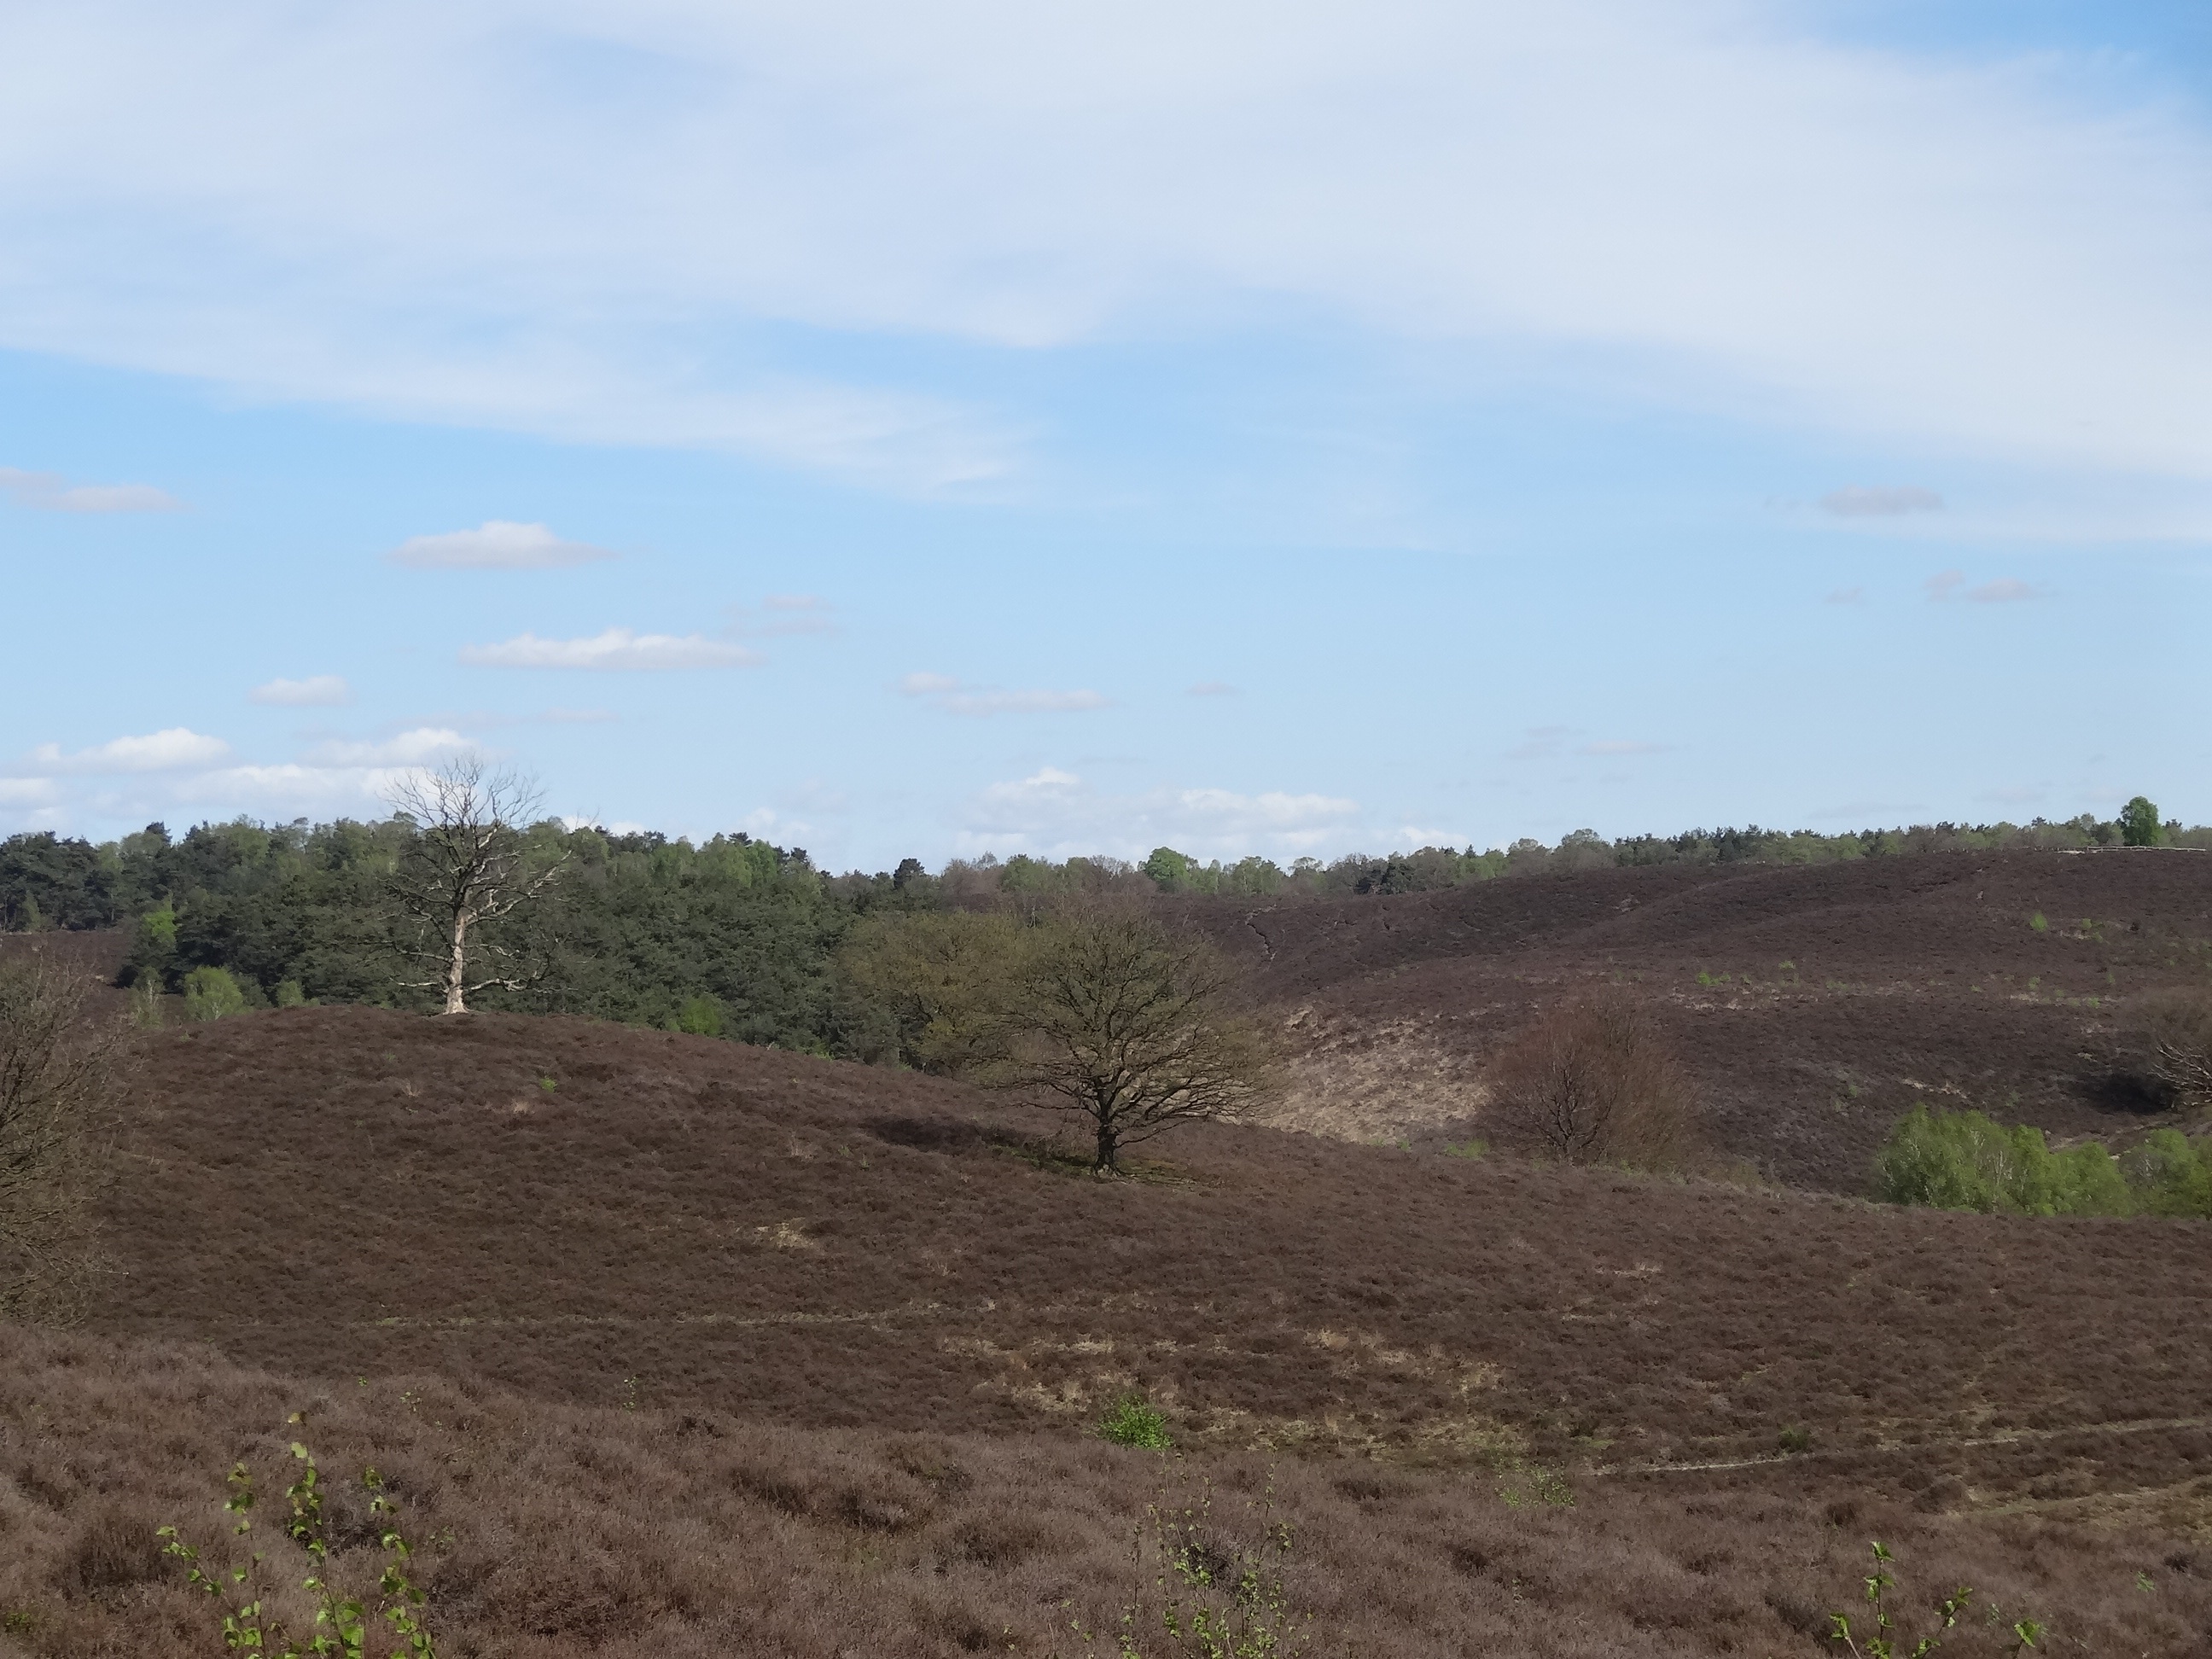
landscape, tree, nature, forest, grass, horizon, sun, field, prairie, air, hill, view, dirt road, spring, green, heaven, romantic, soil, blue, colorful, agriculture, terrain, plain, plants, blue sky, trees, netherlands, clouds, colors, grassland, plateau, nice, habitat, veluwe, ecosystem, heavenly, heide, steppe, dutch landscape, rural area, veluwezoom, natural environment, geological phenomenon, land lot, posbank, rheden